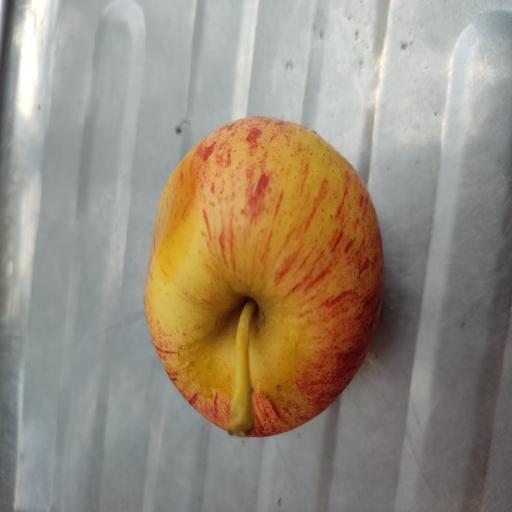
Crop type: Apple_Gala